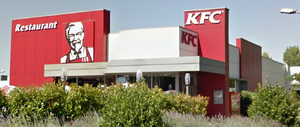
KFC a Tours, France
KFC, PFK au Québec, est une chaîne de restauration rapide américaine.